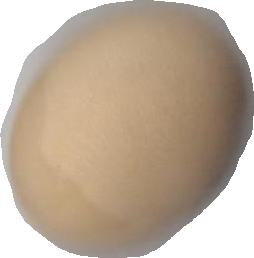
Variety: Anjasmoro